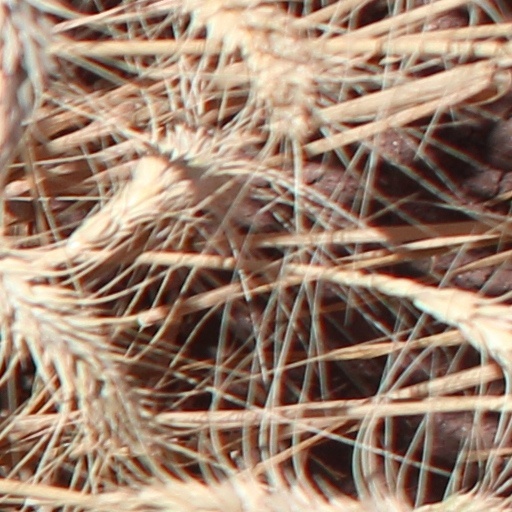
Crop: wheat